Defense against swimmer incursions

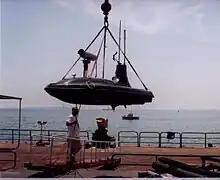
"OWL"-type surface ROV (also known as the Unmanned Harbor Security Vehicle) used to search for submerged divers

A few sources claim the FBI asked the US's largest scuba diver certification organizations to turn over the records of all divers certified since 1998; this turning-over is now done once a year.